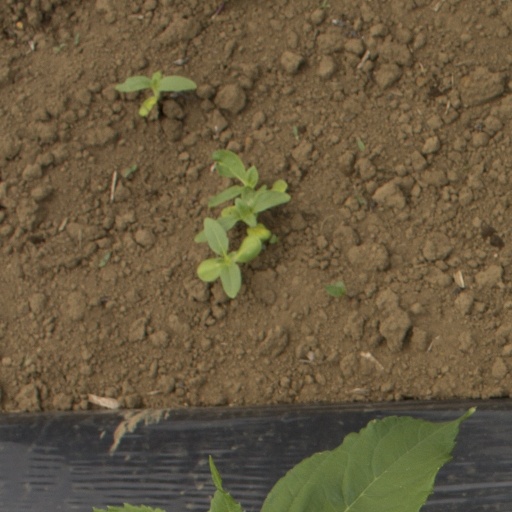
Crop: Jerusalem artichoke